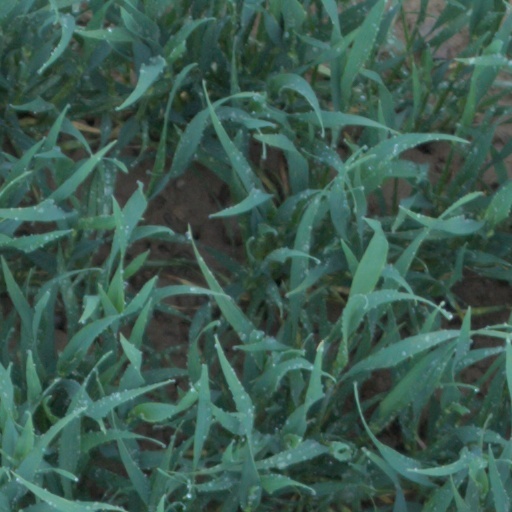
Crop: wheat